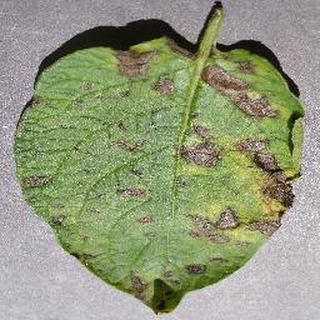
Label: potato_early_blight